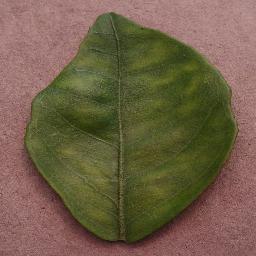
Label: Orange___Haunglongbing_(Citrus_greening)